Kenny Dalglish Soccer Match

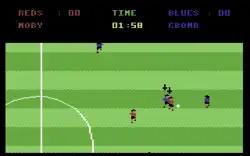
While the red player is rushing towards the ball, some of the guys on the blue team are trying to stop him.

This was Dalglish's second licensed game and a side-scroller with a team in red playing against a team in blue.